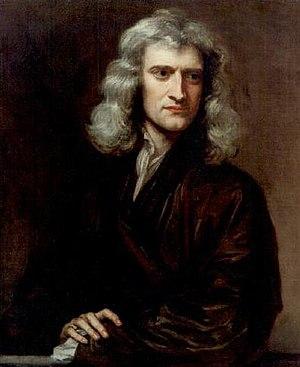
L'épistémologie peut désigner deux concepts :